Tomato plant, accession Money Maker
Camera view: vertical (180 deg); turntable rotation: 30 degrees
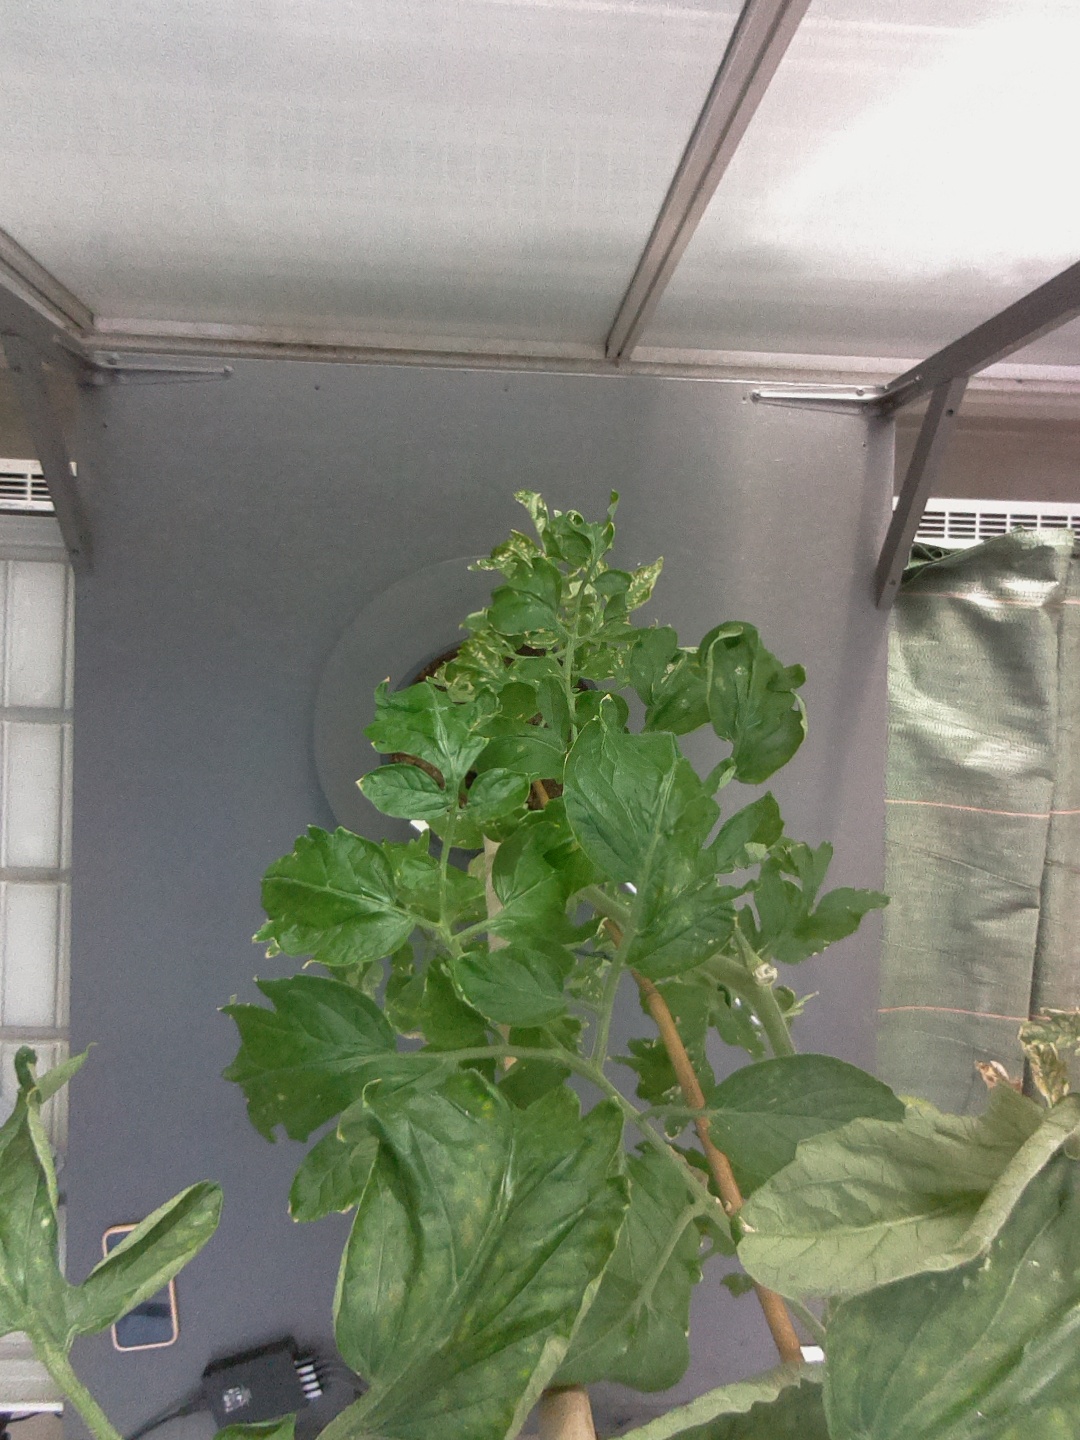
BBCH growth stage 73: 30%-40% of final fruit size